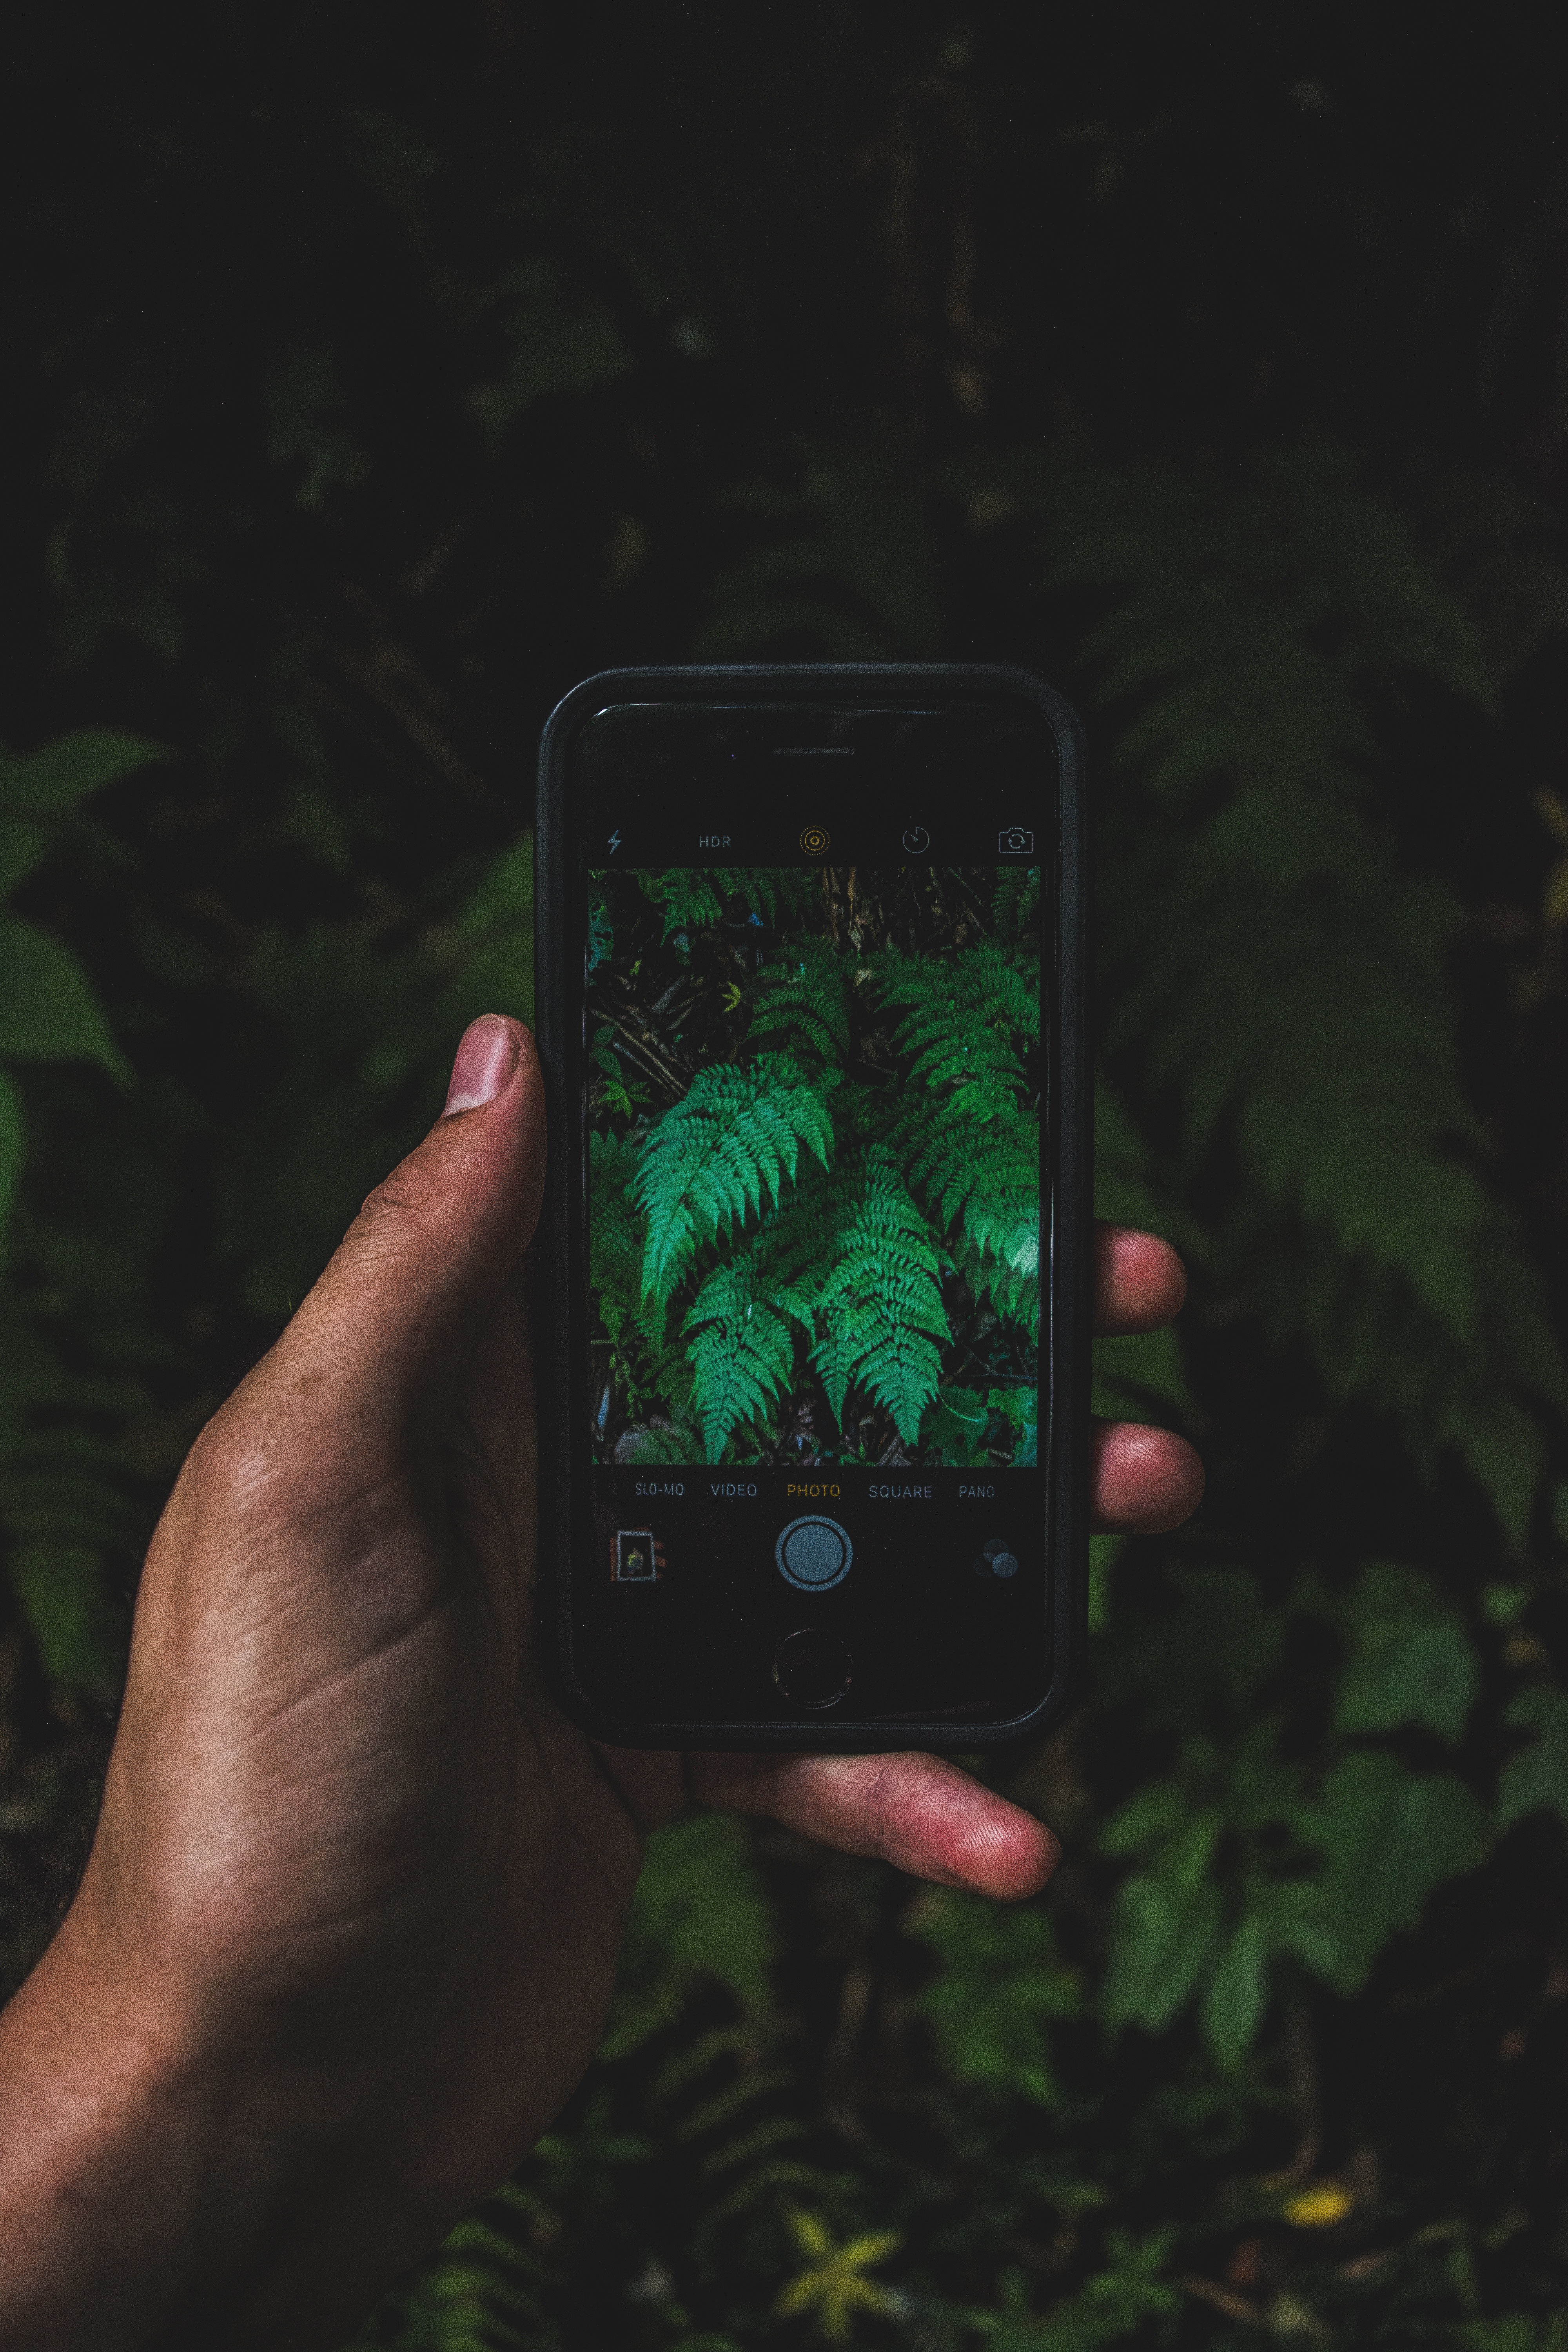
hand, tree, light, photography, leaf, green, phone, darkness, screenshot, computer wallpaper